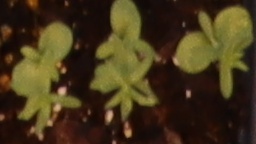
Label: Flax